Mattias Bernwall

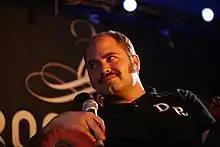
Dr. Matt Destruction in 2007

Mattias Bernwall (born 18 March 1978), better known by his stage name Dr. Matt Destruction, is a Swedish former bassist for garage rock band The Hives.